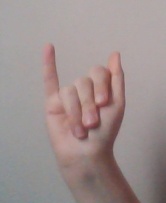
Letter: meem